Agnieszka Radwańska

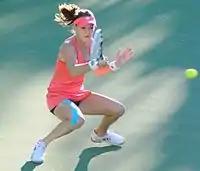
Radwańska hitting a crouching forehand

Radwańska had a rivalry with Russian player Vera Zvonareva, which began in 2007. It ended 4–2 in Radwańska's favour.